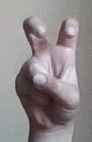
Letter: toot